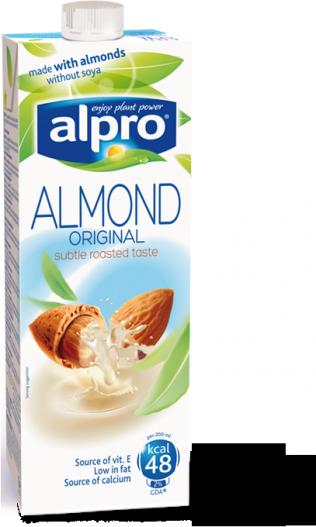
Label: cardboard